Faceting machine

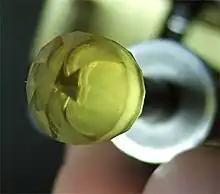
The polished facets of a quartz

The head is then grossly adjusted for height so that the rough is just touching the lap when it is lowered into position. The machine is turned on so the lap begins to spin. The drip tank spigot is opened and adjusted so that about one drip falls per second onto the lap, and the drip is made to fall near the center of the lap so the water will be carried outward by centrifugal force and cover the whole lap. The quill is carefully lowered to the lap and contact is made. This is a grinding lap, so it is very coarse, and the sound is something like a running faucet. Gentle pressure is applied and the mineral is ground away until the quill reaches the desired angle. The quill is lifted and the facet is inspected.